New Zealand literature

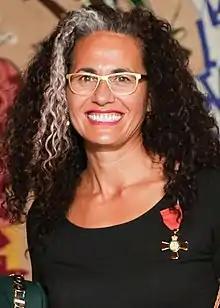
Selina Tusitala Marsh ONZM

The National Library of New Zealand appoints a New Zealand Poet Laureate. Recent laureates include Selina Tusitala Marsh (2017–2019), David Eggleton (2019-2022) and Chris Tse (2022–2025). Other notable contemporary poets include Robert Sullivan, known for his first collection "Jazz Waiata" (1990) and more recent work including the collection "Shout Ha! to the Sky" (2010), Hera Lindsay Bird, known for her popular autobiographical and provocative work, and Karlo Mila, whose work addresses both personal and political issues such as concerns of identity, migration, and community, some of which is included in the collections "Dream Fish Floating" (2006) and "Goddess Muscle" (2020).